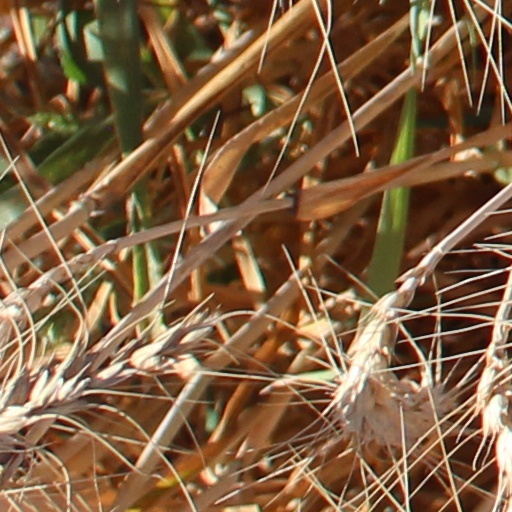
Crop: wheat